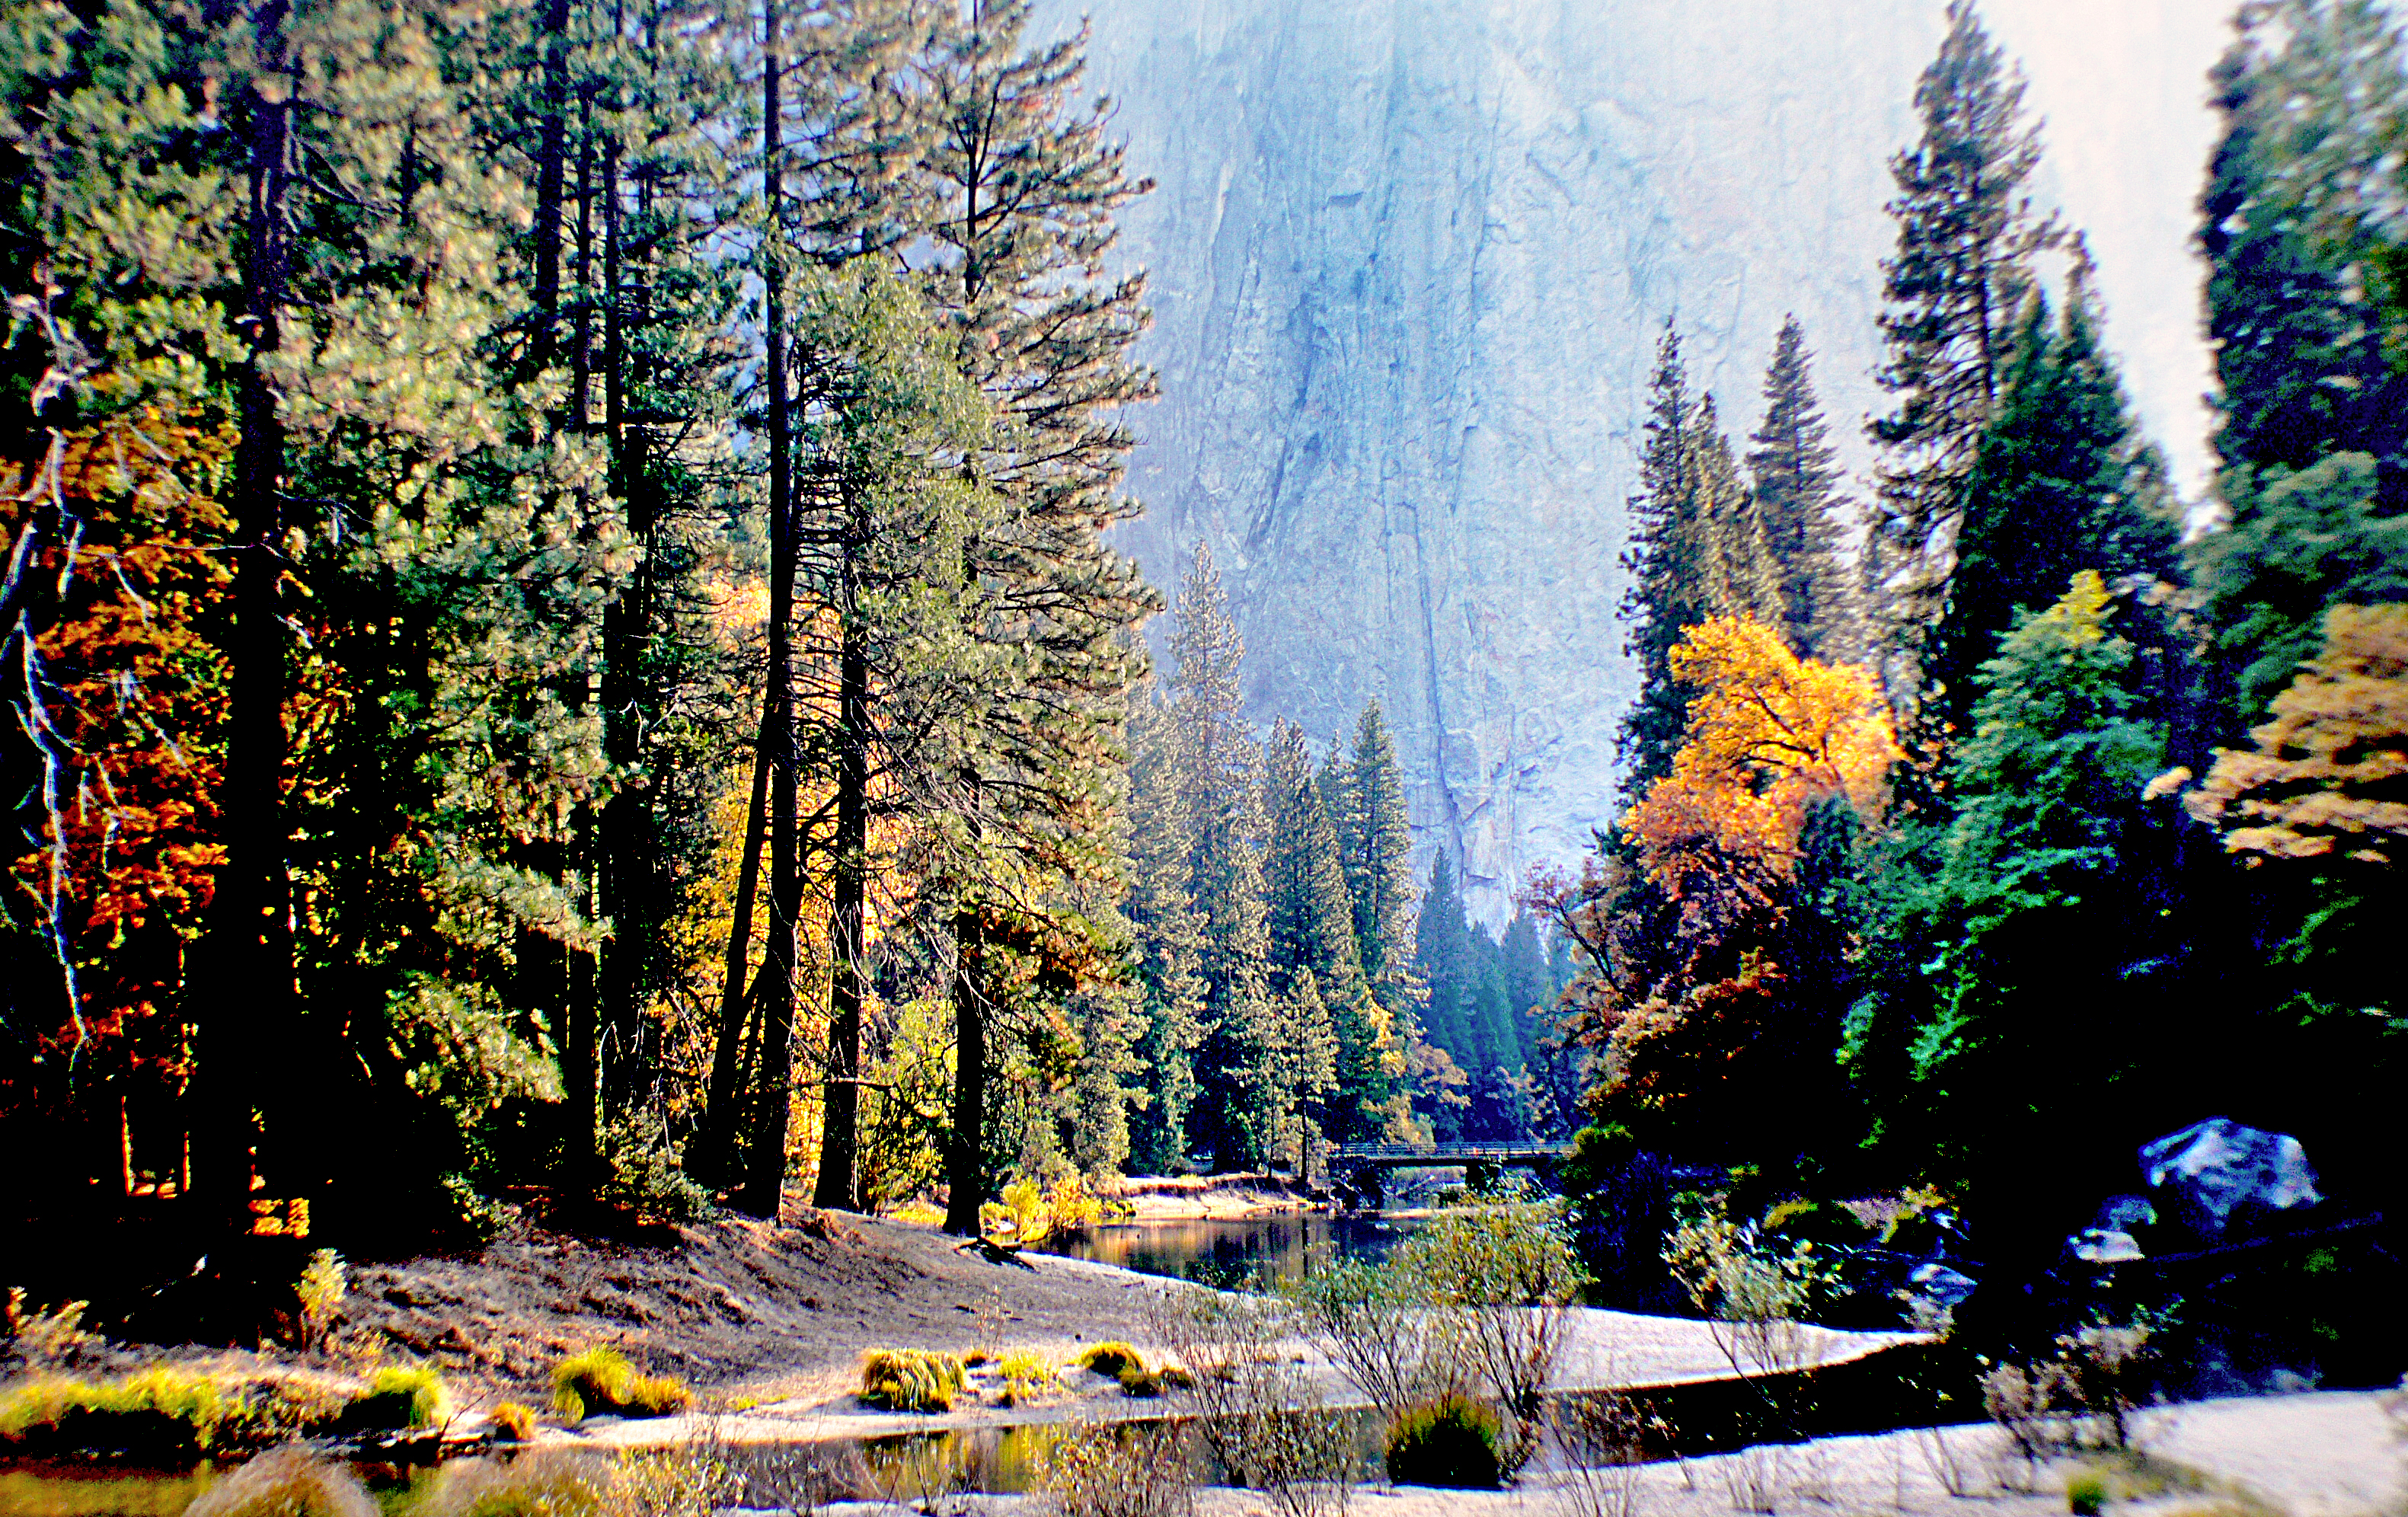
landscape, tree, nature, forest, wilderness, mountain, snow, winter, plant, leaf, fall, reflection, autumn, camping, fir, season, outdoors, nationalpark, publicdomain, spruce, mountains, waterfalls, woodland, habitat, bridgecamera, halfdome, highsierracalifornia, yesomite, yosemitevalley, glacierpoint, mariposagrove, tunnelview, tuolumnemeadows, larch, ecosystem, biome, natural environment, woody plant, temperate coniferous forest